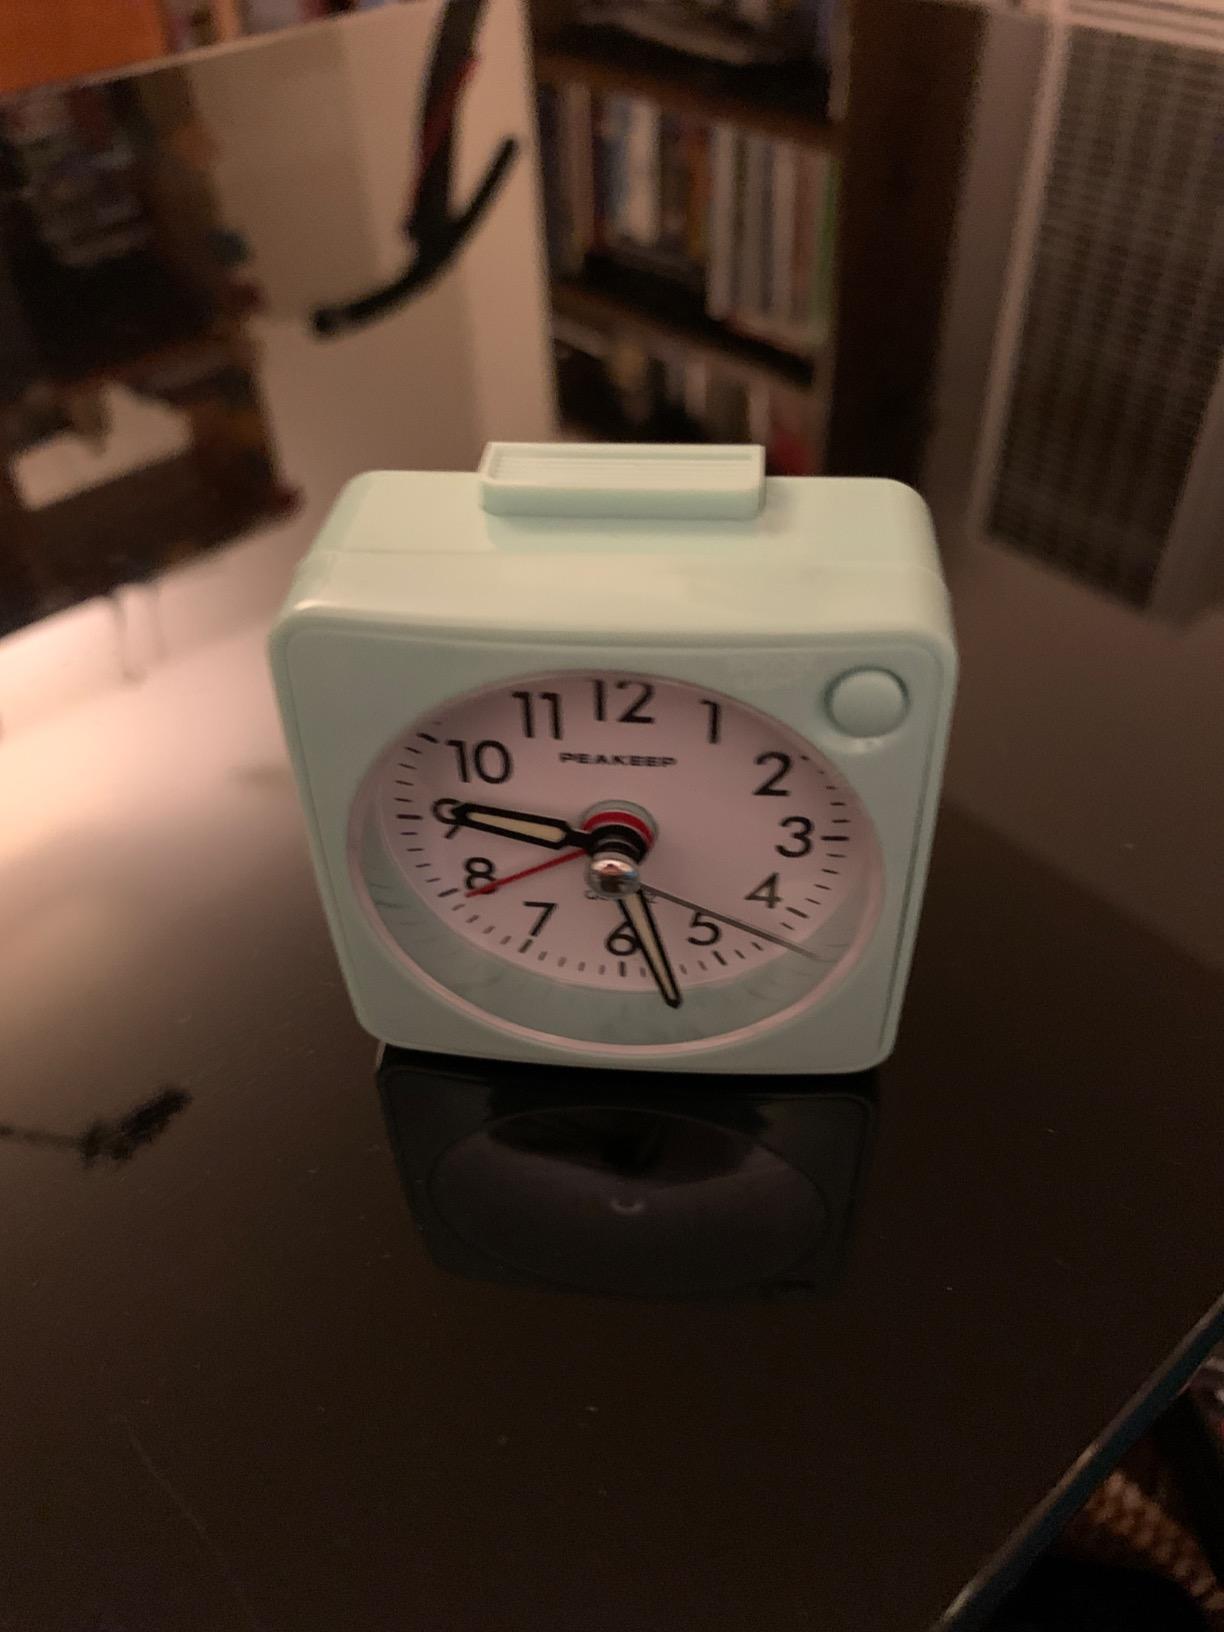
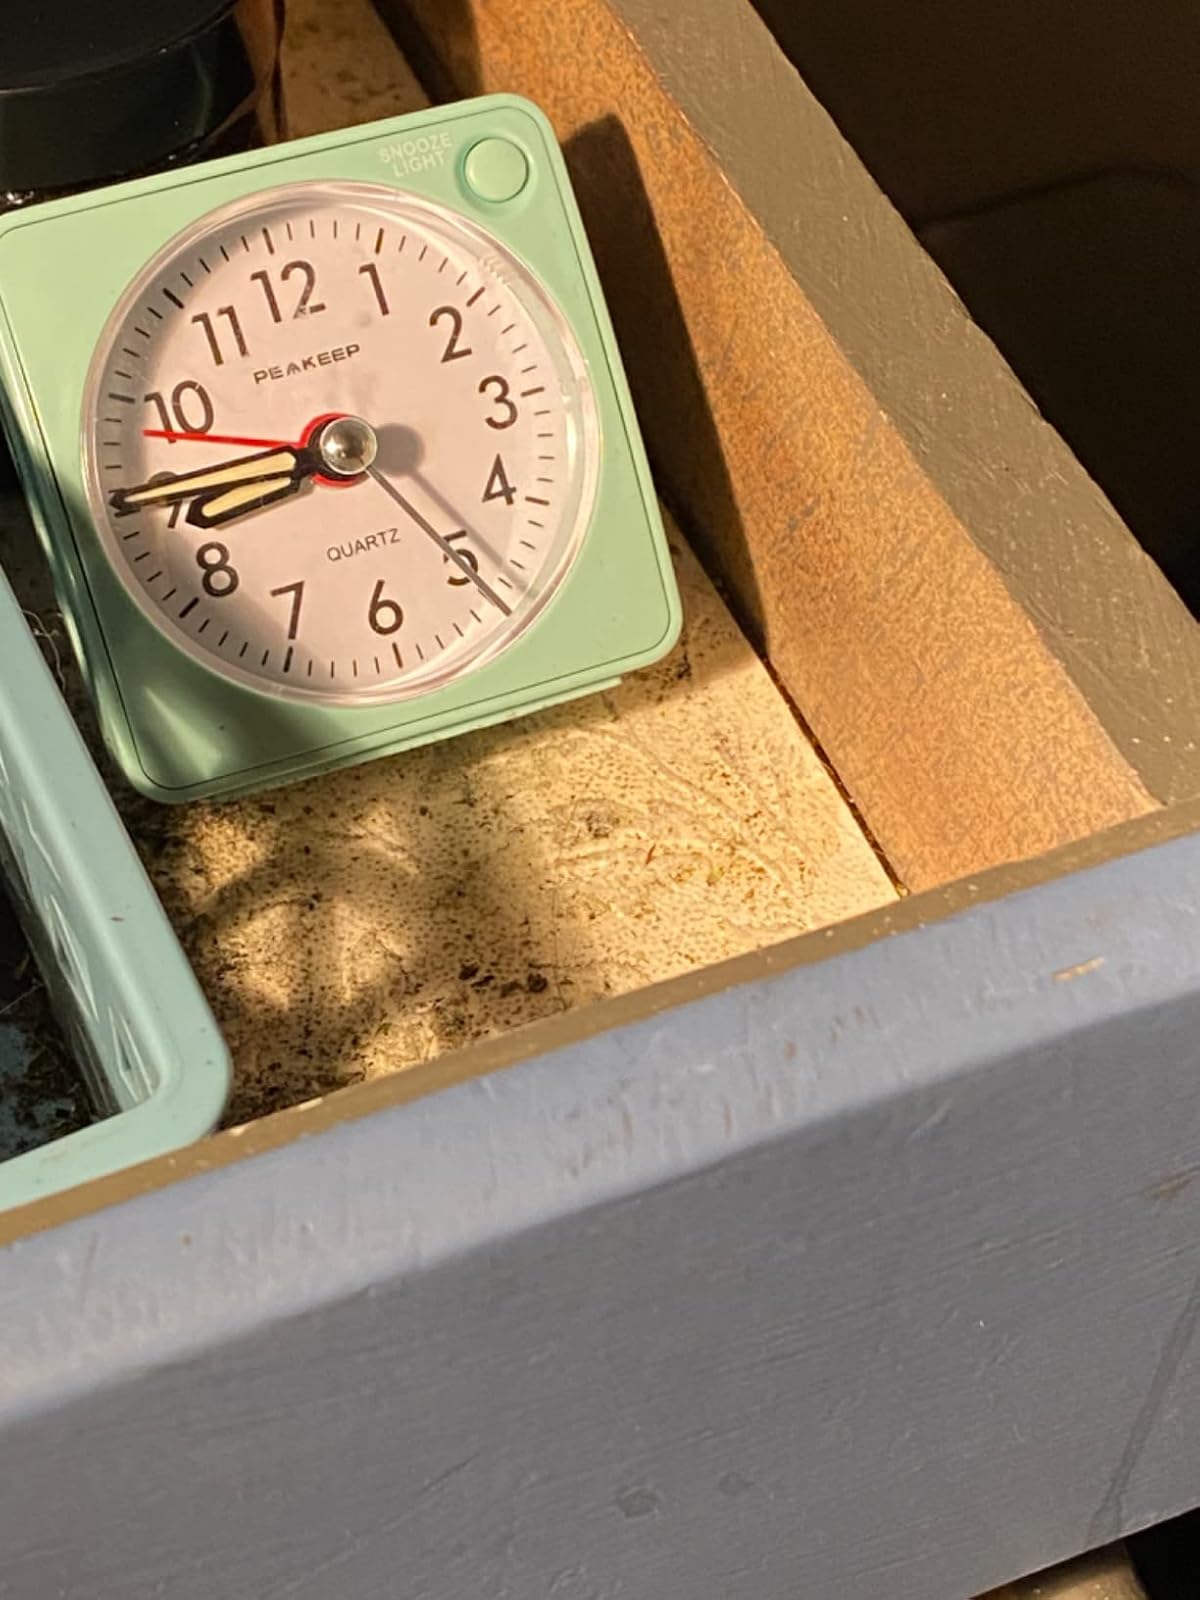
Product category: clock
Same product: yes